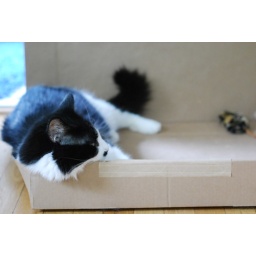
cat in a box